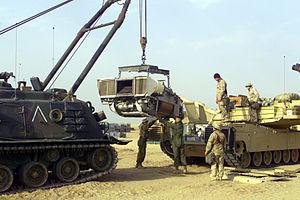
Le char M1 Abrams est char de combat américain de deuxième génération, numéroté M1.
Le M88 Recovery Vehicle est un char de dépannage des Forces armées des États-Unis en service depuis 1961.
L'usine Avco de Stratford est un important site industriel de la ville de Stratford, dans le Connecticut. Dans cette usine, des avions ont été construits de 1929 à 1949 par Sikorsky et Vought. À partir de 1951, Avco y a fabriqué des moteurs d'avions, des moteurs d'hélicoptères et enfin des moteurs de chars de combat pour le complexe militaro-industriel des États-Unis. L'usine a été définitivement fermée en 1998.